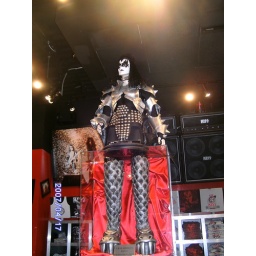
The rock god in a coffee house